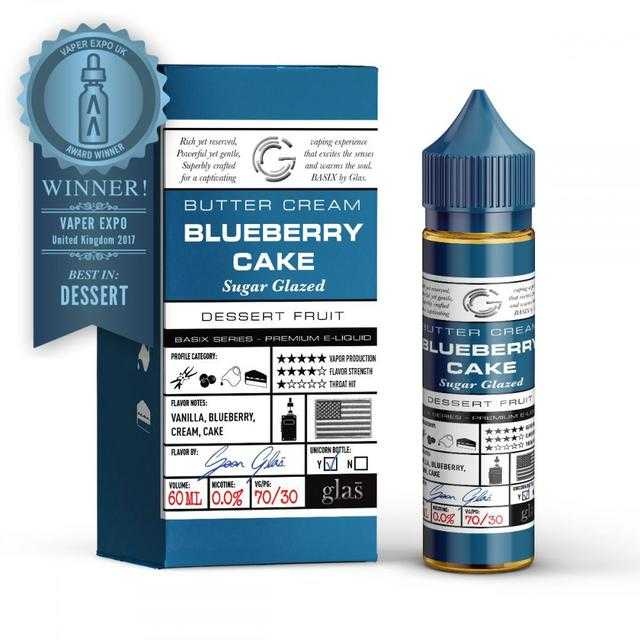
Label: Blueberry